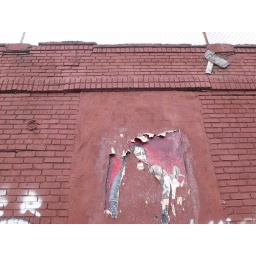
red wall in bushwickbrooklyn, new yorknovember 2009